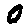
Label: 0